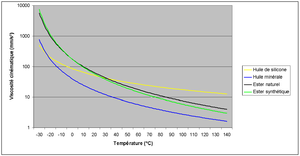
Viscosité cynématique de différents types d'huiles de transformateurs.
L'huile pour transformateur est une « huile isolante pour transformateurs et appareillages électriques semblables pour lesquels une stabilité à l'oxydation normale est requise. »